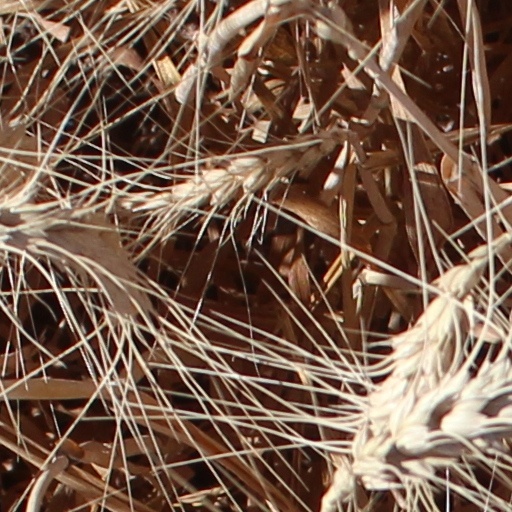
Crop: wheat